Charles Stephen Longuet

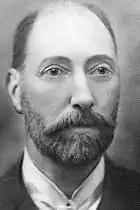
Charles Longuet

Charles Stephen Longuet (1861 – 10 October 1941) was the 27th Mayor of Invercargill from 1901 to 1902, and from 1909 to 1910. He had been on the Borough Council since 1897.